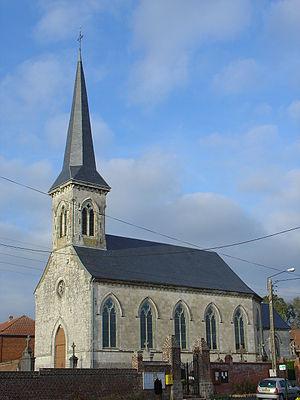
Église de La Thieuloye
La Thieuloye est une commune française située dans le département du Pas-de-Calais en région Hauts-de-France.